Armenian Footballer of the Year

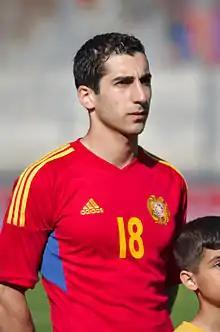
Henrikh Mkhitaryan has been chosen as the Armenian Footballer of the Year ten times, more than any other player.

Armenian Footballer of the Year is an annual award given to the best professional Armenian football player. The winner is elected by Football Federation of Armenia members, referees, inspectors, coaches, captains and presidents of the Armenian Premier League clubs, as well as the journalists and media. On the same occasion, an award is also given for Armenian Coach of the Year.